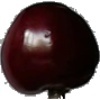
Label: Cherry 1